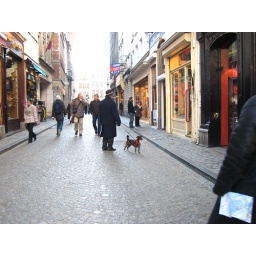
people walking dog in the street